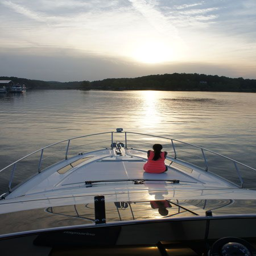
you can always count after a fun day on the lake .